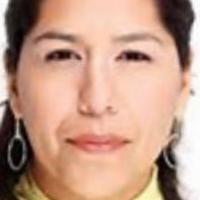
Age group: age 31-40